Michael P. Grace II

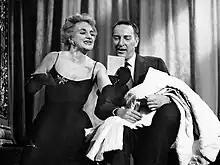
Hermione Gingold, seen here in publicity image for "I've Got a Secret", began her career on Broadway as well as in US cinema with Mike Grace's production "John Murray Anderson's Almanac".

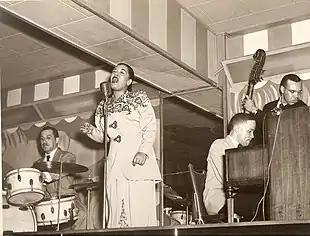
Billie Holiday at the Club Bali (1948).

In 1957, Grace and Chris F. Anderson presented "Jazz Under the Stars" at the Wollman Memorial Theatre in New York City's Central Park. It was produced by Grace in association with Monte Kay and Pete Kameron. Kay and Kameron would later go on to create FM Records. The show starred Billie Holiday, the Jerry Mulligan Quartet, Dinah Washington, Buddy Rich, Stan Getz, and Jo Jones. Commentary was provided by Al "Jazzbo" Collins and Sean Shepherd.